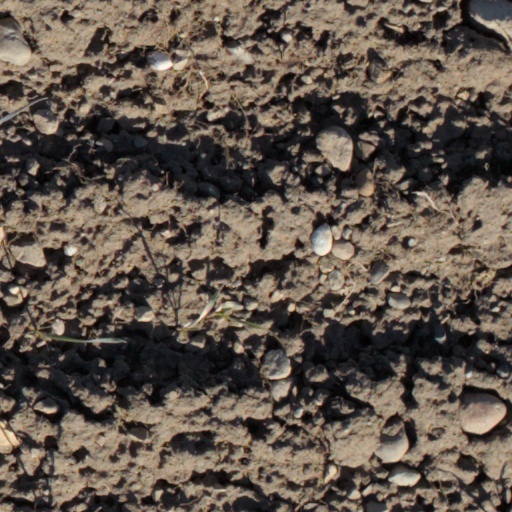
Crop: wheat